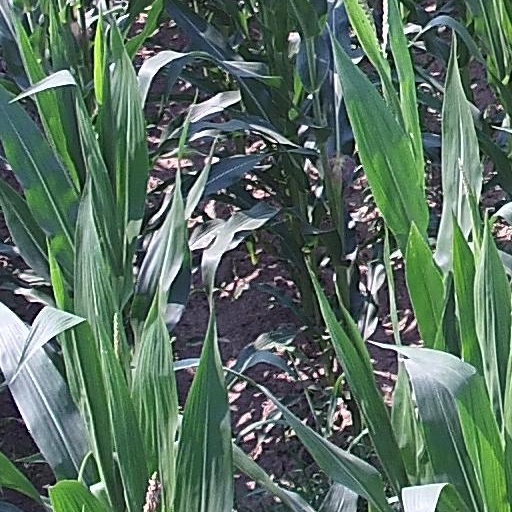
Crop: maize; corn